Mirza Adeeb

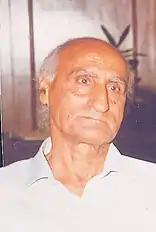
A portrait of Mirza Adeeb

Mirza Adeeb : (Punjab, —; 4 April 1914 – 31 July 1999), also known as Meerza Adeeb,, was a Pakistani dramatist, playwright and short story writer who wrote in Urdu and Punjabi languages. His plays and short stories won him six prizes and awards from the Pakistan Writers' Guild.